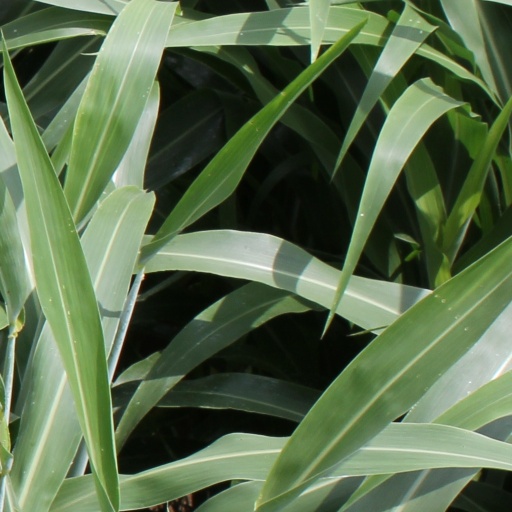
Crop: sorghum